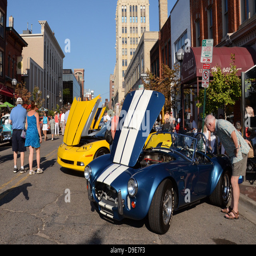
cobra at the car show